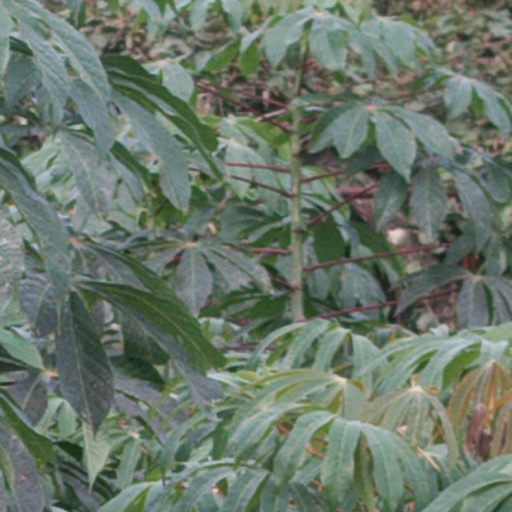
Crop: cassava